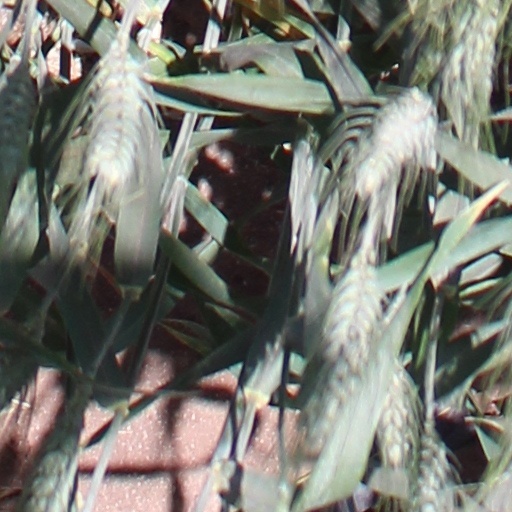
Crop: wheat